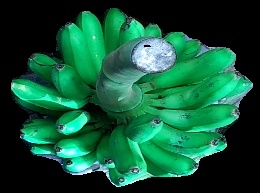
Variety: rasbale
Grade: grade1